Ida Presti

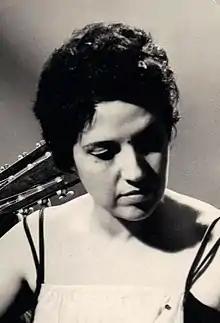

Ida Presti (31 May 1924 – 24 April 1967) was a French classical guitarist and composer. She first came to prominence as a child prodigy, before maturing into what Alice Artzt has called "the greatest guitarist of the 20th century, and possibly of all time."